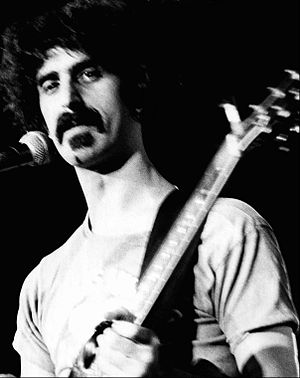
Frank Zappa / Musikalsk stil og udvikling / Genrer
Zappa under en optræden i 1973.
Frank Vincent Zappa var en amerikansk musiker, komponist, aktivist og filmskaber. Hans arbejde var karakteriseret af nonkonformitet, fri improvisation, lydeksperimenter, musikalsk virtuositet og satire over den amerikanske kultur.